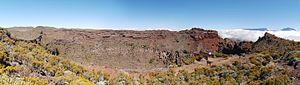
cratère Commerson
Le cratère Commerson est un cratère volcanique des Hauts de l'île de La Réunion, un département d'outre-mer français dans l'océan Indien. Situé sur le territoire communal de Saint-Joseph, il est juché sur une falaise relevant du massif du Piton de la Fournaise mais est situé hors de l'enclos Fouqué, sa caldeira la plus récente.